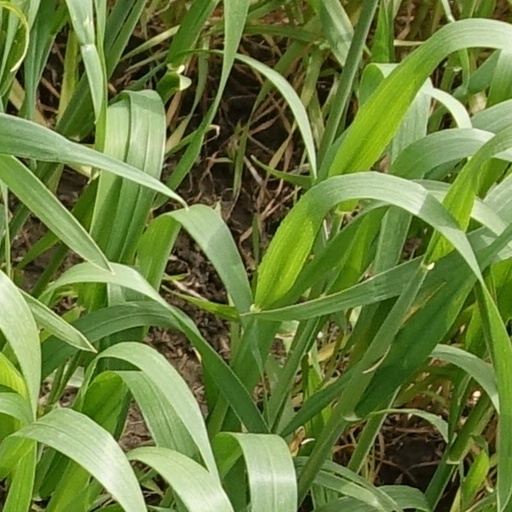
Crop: wheat